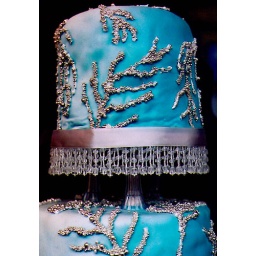
A cake in the window of the Red Tea Box in Toronto. Pretty and delicious!